Fracking

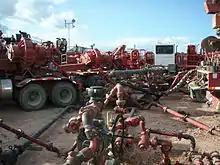
Halliburton fracturing operation in the Bakken Formation, North Dakota, United States

Increases in seismic activity following hydraulic fracking along dormant or previously unknown faults are sometimes caused by the deep-injection disposal of fracking flowback fluid (a byproduct of hydraulically fracked wells), and produced formation brine (a byproduct of both fractured and non-fractured oil and gas wells). For these reasons, hydraulic fracturing is under international scrutiny, restricted in some countries, and banned altogether in others. The European Union is drafting regulations that would permit the controlled application of hydraulic fracturing.